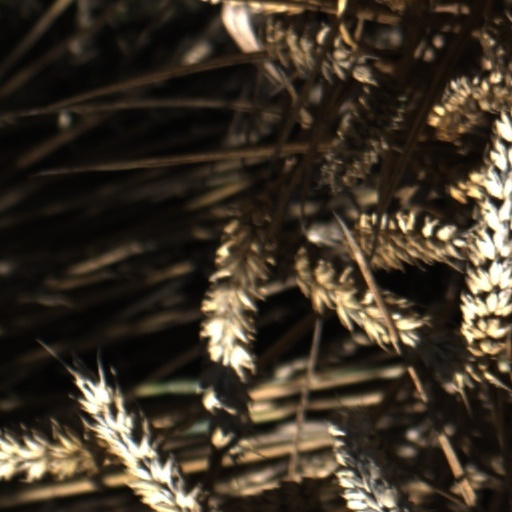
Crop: wheat